Canada-Israel Committee

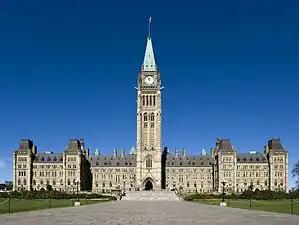
Here, at the Parliament Building, selectees to the CIC's internship program performed legislative work and gained valuable professional experience.

The Canada-Israel Committee funded an annual Parliamentary Internship Program for recent University graduates and graduate students with Canadian citizenship. Those selected (approximately 5 per year), would be paired with a backbencher MP in Ottawa for nine months to assist with committee assignments, constituent services, and other duties. Depending on the backbencher, travel and research could be incorporated into the internship experience. This position offered compensation; as of 2006, total compensation was $12,000. The CIC billed the internship as an opportunity to gain valuable policymaking experience and position themselves to influence the public sector in the future.